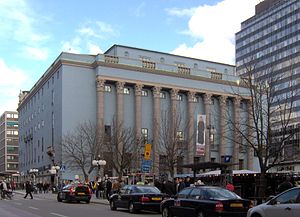
Stockholm Koncerthus
Koncerthuset i 2006
Stockholms konserthus er en koncertsal, der er opført ved Hötorget i Stockholm, på hjørnet af Kungsgatan og Sveavägen. Koncerthuset blev bygget i årene 1924-26 efter tegninger af arkitekten Ivar Tengbom. Huset har 1.776 siddepladser og regnes som et højdepunkt i klassicismen fra 1920'erne i Sverige, der også kaldes nordisk klassicisme.